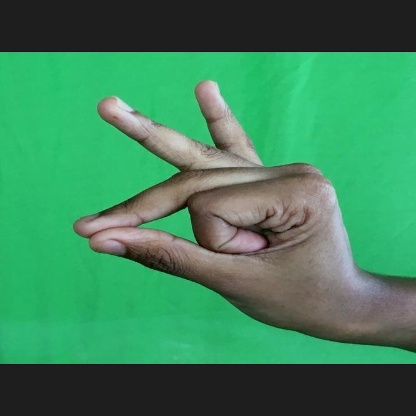
Mudra: Bramaram